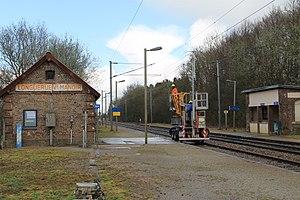
Travaux de réglage des caténaires en gare de Longuerue-Vieux-Manoir
La gare de Longuerue - Vieux-Manoir est une gare ferroviaire française de la ligne de Saint-Roch à Darnétal-Bifurcation, située sur le territoire de la commune de Vieux-Manoir, à proximité de celle de Longuerue, dans le département de la Seine-Maritime, en région Normandie.